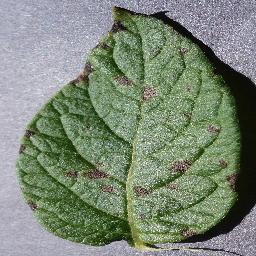
Label: Potato___Early_blight